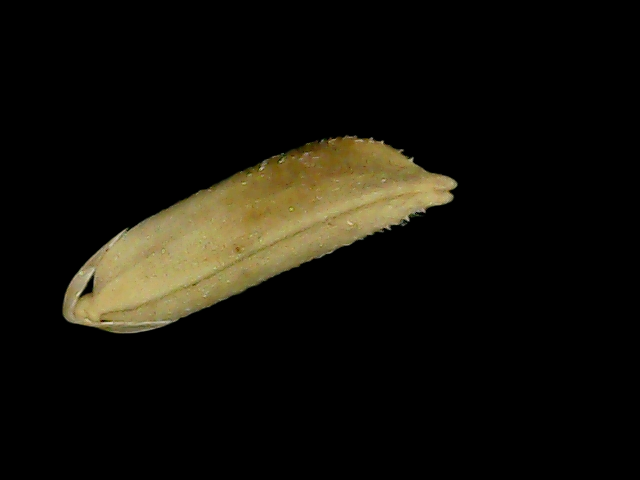
Rice variety: Bd75